.45 Black Powder Magnum

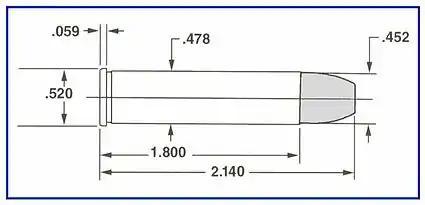
Diagram of the .45 BPM, maximum dimensions shown

Since the .45 BPM is much longer than a .45 Colt cartridge a Colt Walker converted for .45 Colt cartridges will typically not chamber a .45 BPM. Again, this is because of the rebated internal design of the chambers as described previously. Therefore, the chambers of a Colt Walker conversion cylinder must be reamed to deepen them to the length of the .45 BPM casing. Any attempt to chamber a .460 S&W Magnum cartridge in a firearm not designed, tested, and certified for it is unsafe and should never be attempted. The .45 BPM is not a .460 S&W Magnum. The .45 BPM differs from the .460 S&W Magnum in several key areas. First, the .45 BPM is limited to a maximum C.O.L. (Cartridge Overall Length) of 2.140" whereas the .460 S&W Magnum has a C.O.L. of 2.290". Second, the .45 BPM is a black-powder cartridge and can only contain either FFg or FFFg rated black powder. .460 S&W Magnum cartridges contain smokeless powder which generates pressures unsafe in firearms not designed for it including replica Colt Walkers. Third, the .45 BPM uses a large pistol primer whereas the .460 S&W Magnum uses a large rifle primer.